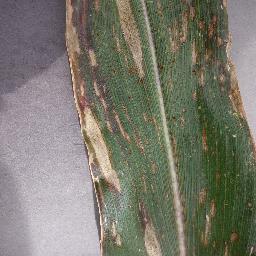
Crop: corn
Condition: (maize)_northern_blight